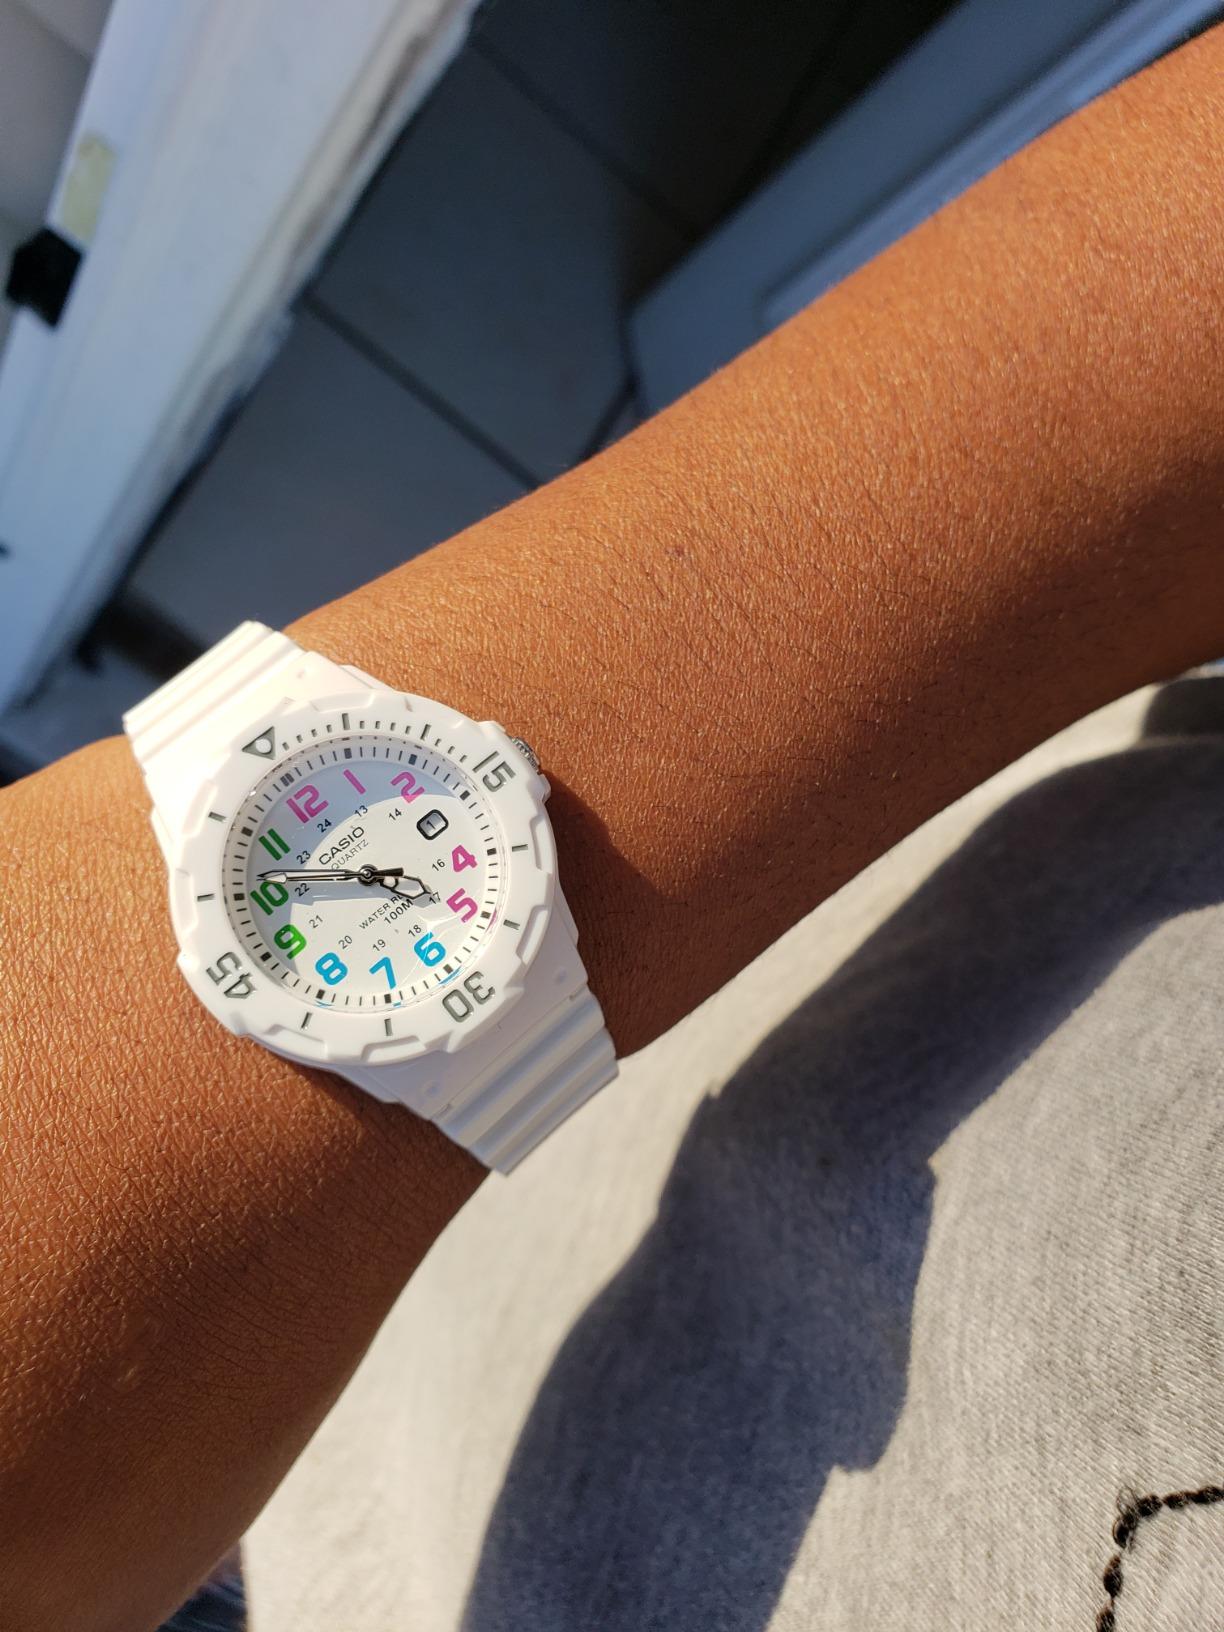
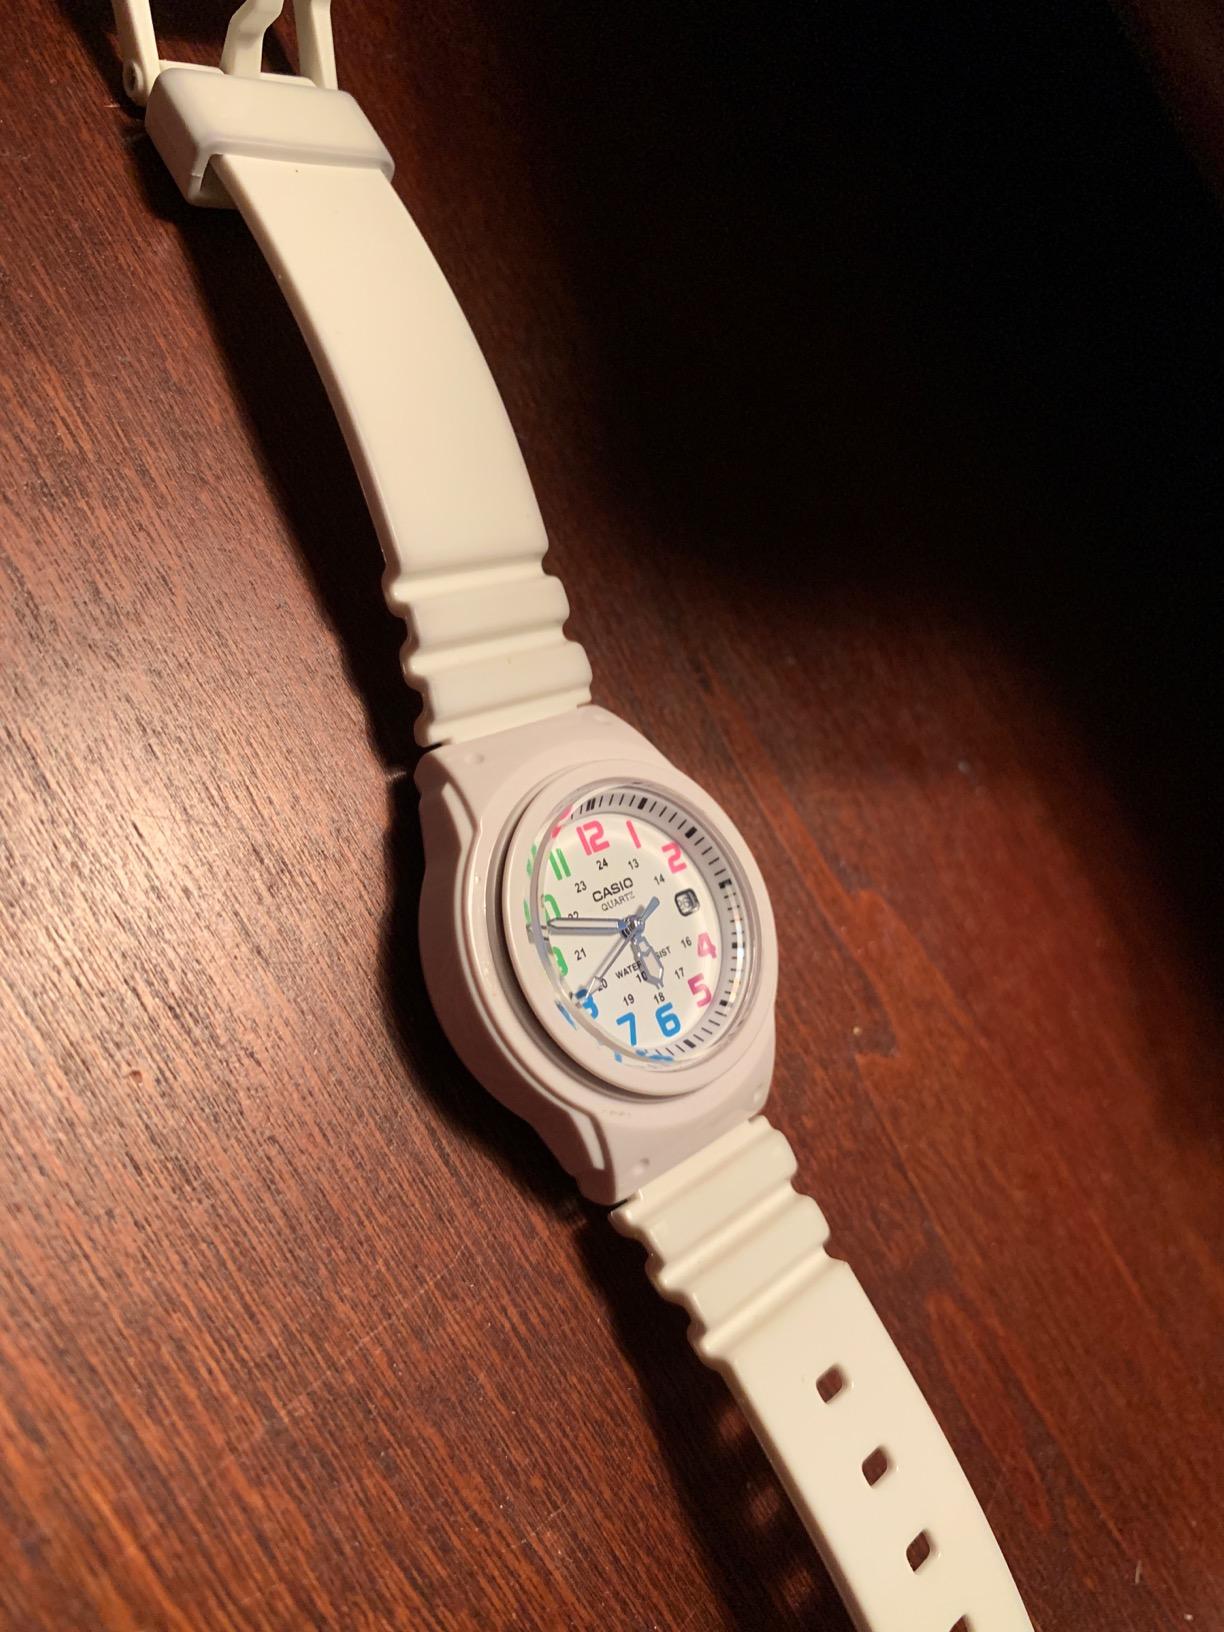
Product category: accessories_watch
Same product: yes